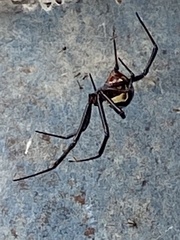
Species: Lactrodectus_hesperus